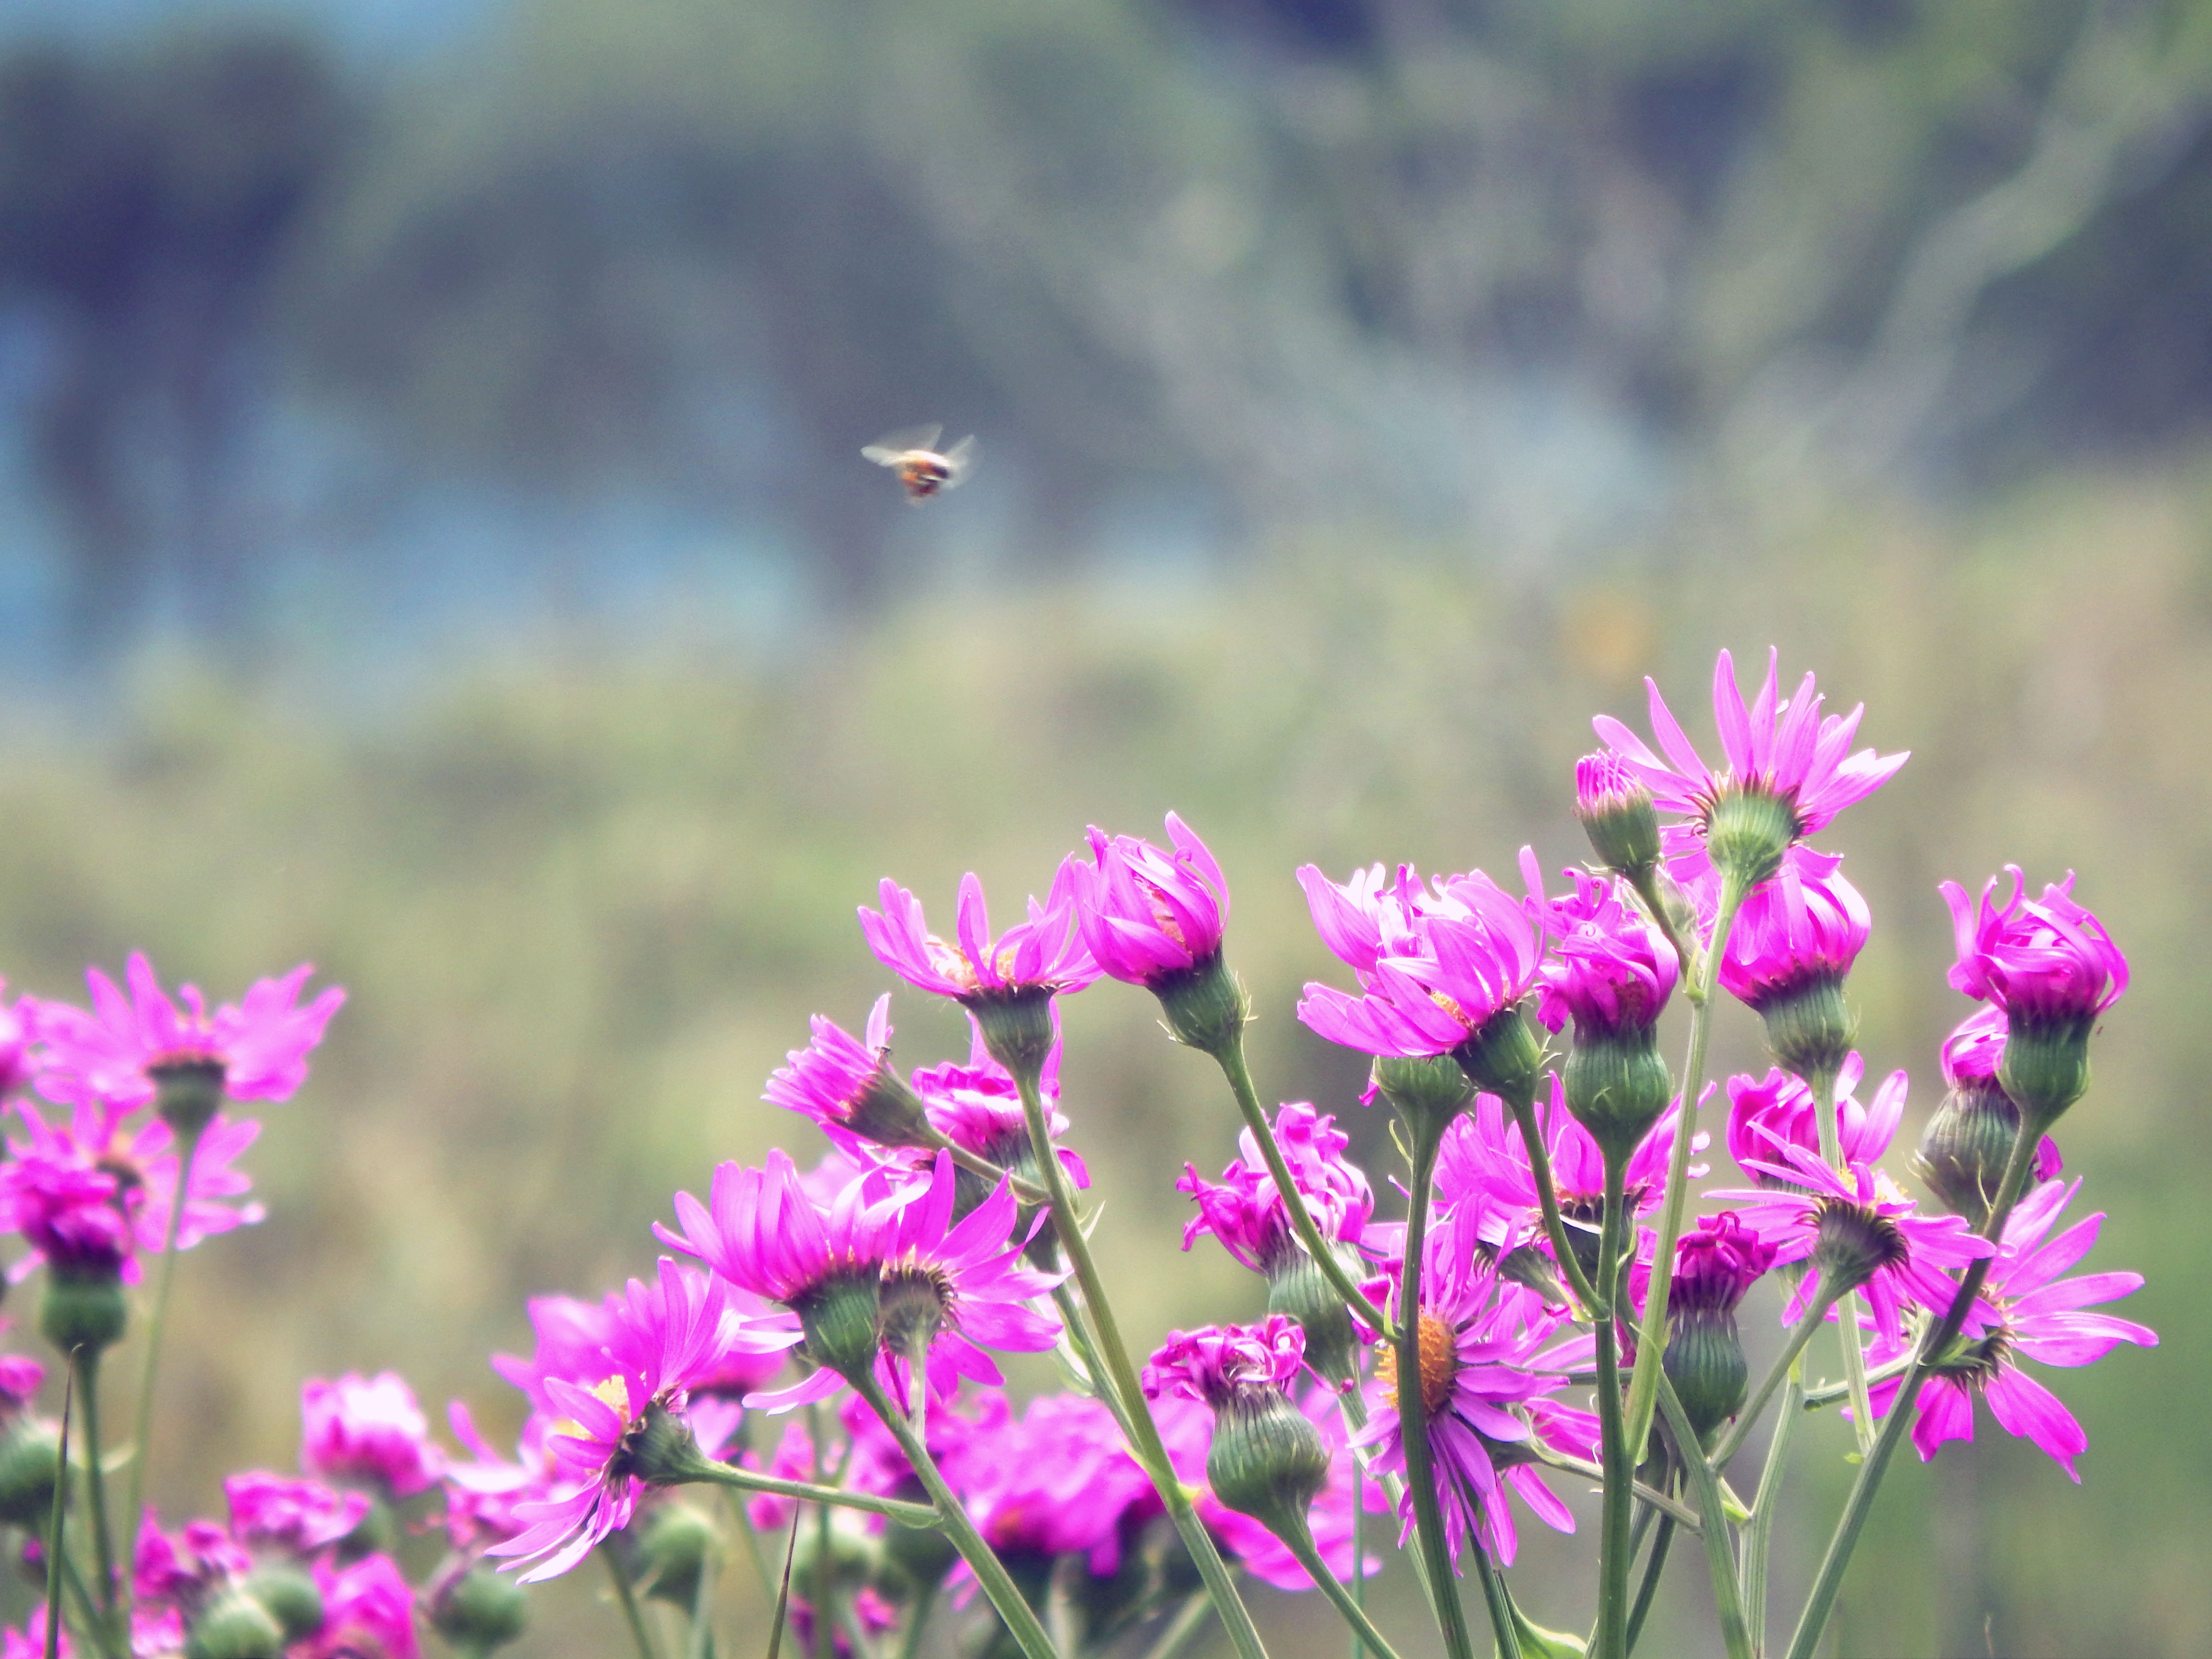
nature, grass, blossom, plant, field, meadow, prairie, flower, petal, spring, botany, flora, wildflower, flowers, grassland, bee, pink flower, macro photography, flowering plant, daisy family, grass family, land plant, garden cosmos